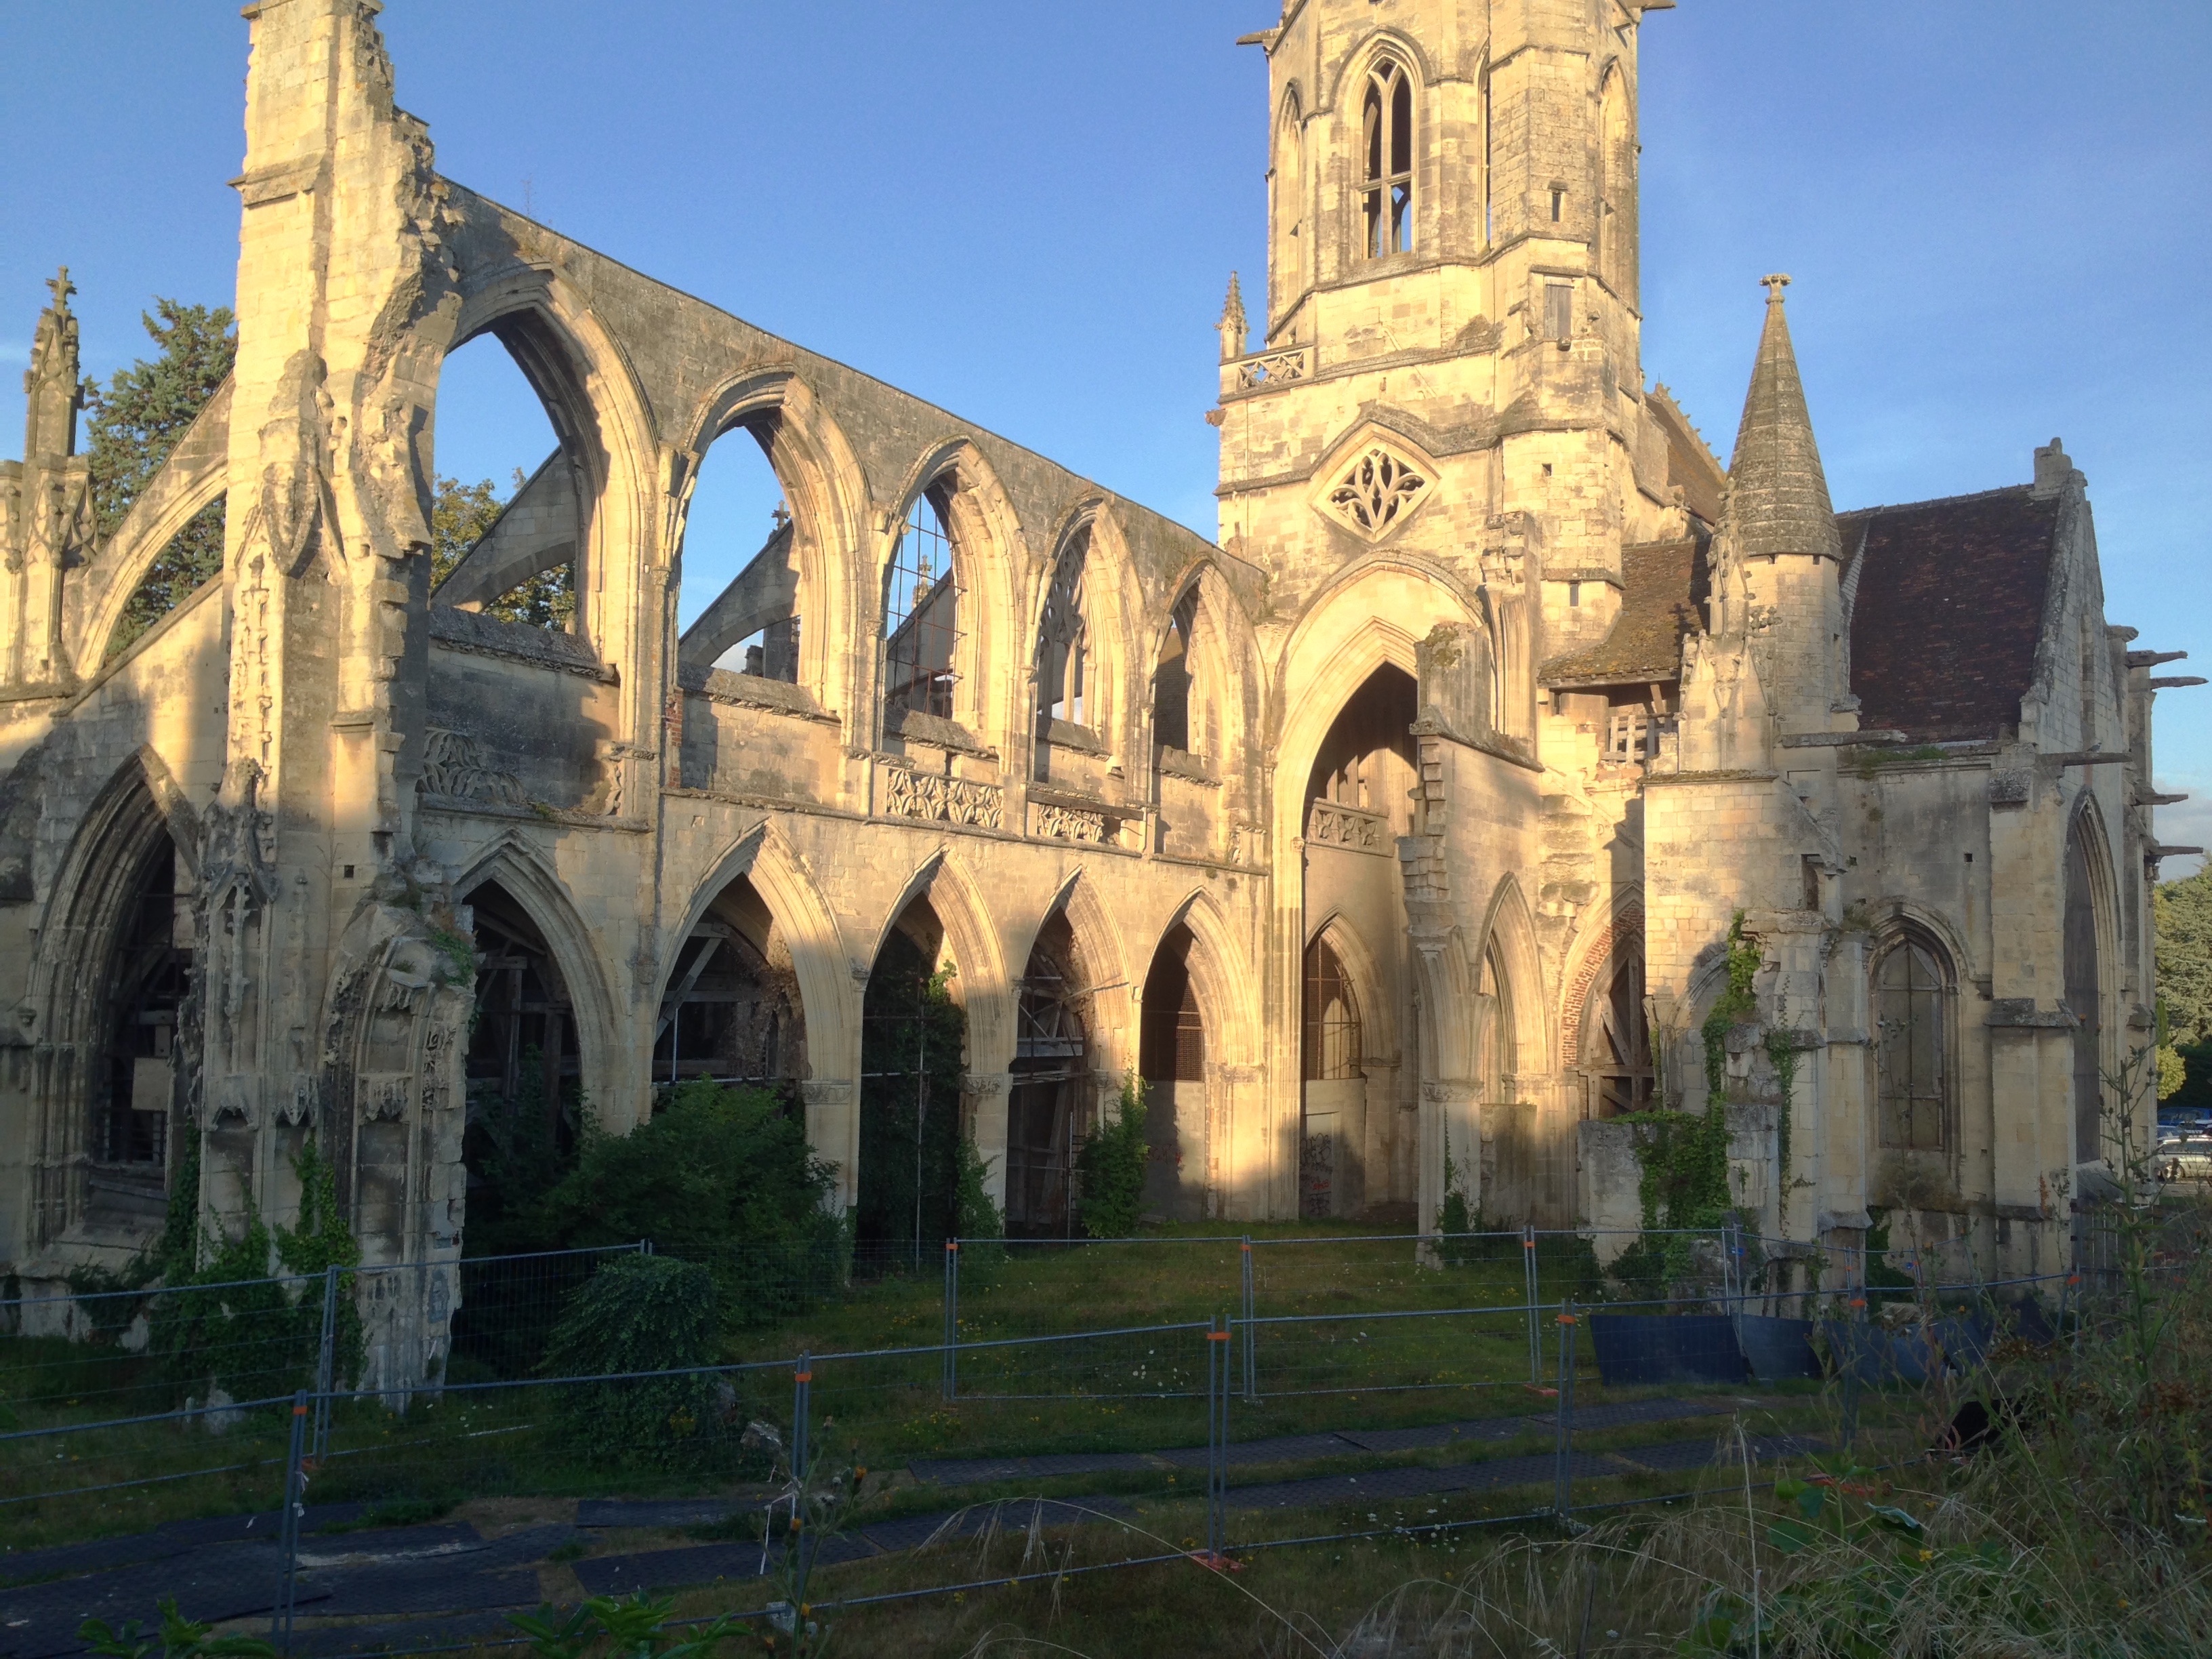
building, arch, landmark, church, cathedral, place of worship, ruins, monastery, abbey, historic site, ancient history, byzantine architecture